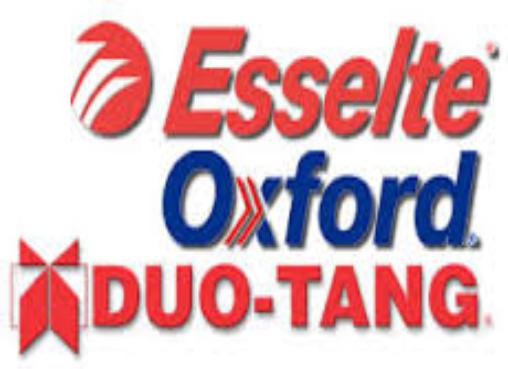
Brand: Esselte
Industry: Necessities